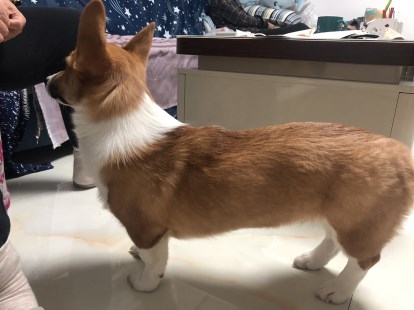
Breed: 2909-n000116-Cardigan